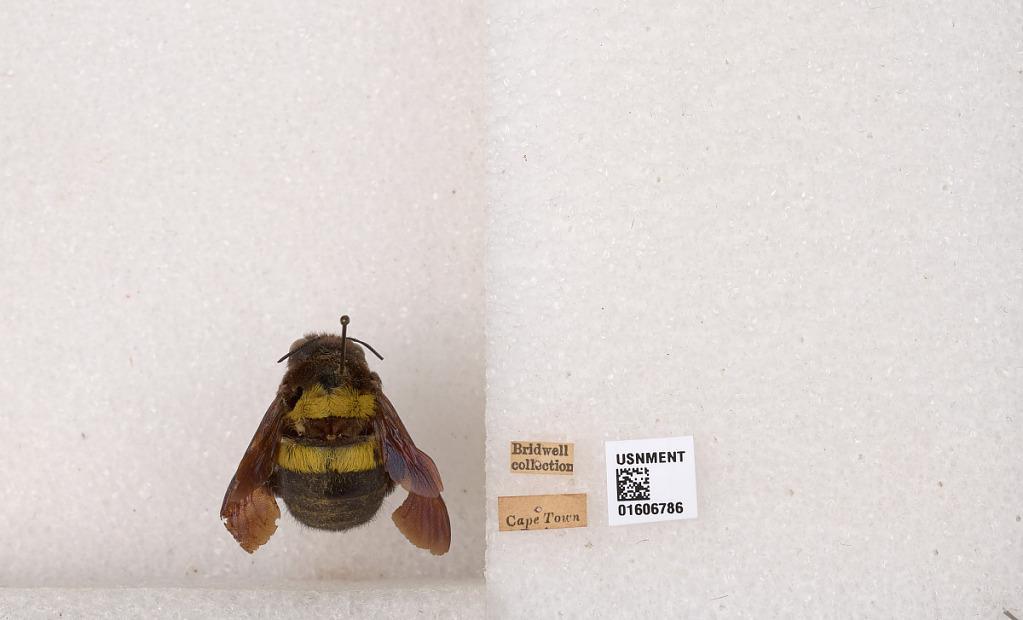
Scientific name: Xylocopa (Koptortosoma) caffra (Linnaeus)
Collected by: J. Bridwell
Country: South Africa
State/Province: Western Cape
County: Cape Town
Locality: Cape Town